Bearhouse Township, Ashley County, Arkansas

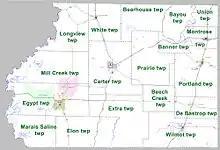
Townships in Ashley County as of 2010

According to the 2010 Census, Bearhouse Township is located at (33.351318, -91.698276). It has a total area of , of which is land and is water (1.52%). As per the USGS National Elevation Dataset, the elevation is .